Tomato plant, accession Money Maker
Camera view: bottom (45 deg); turntable rotation: 330 degrees
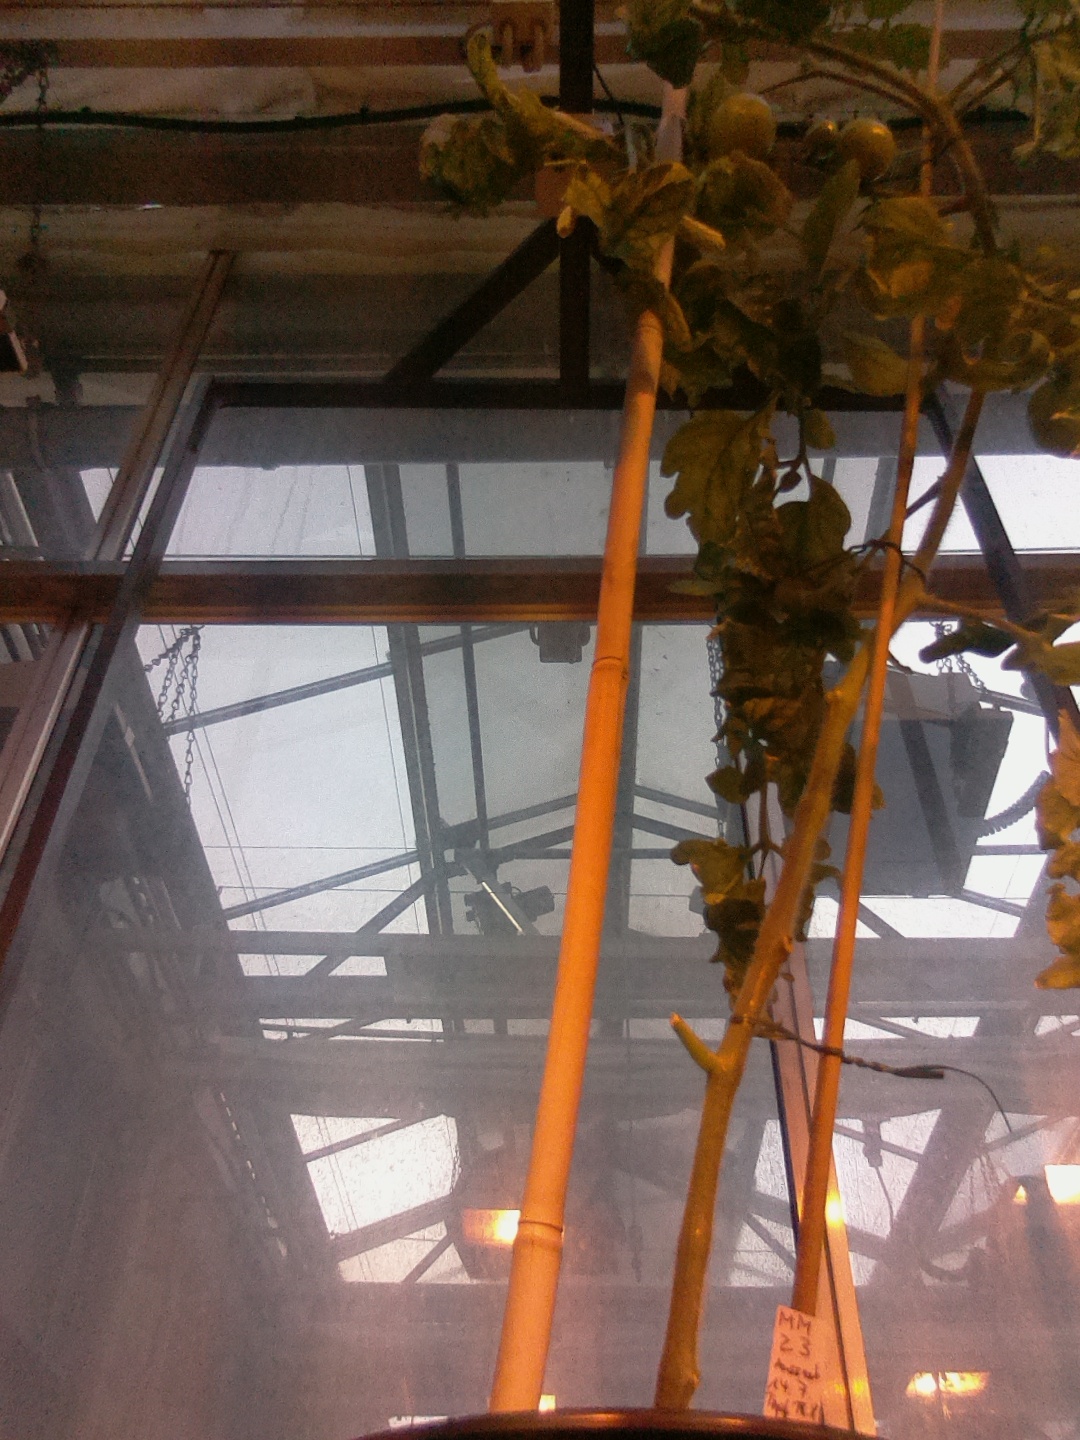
BBCH growth stage 79: 90% -100% of final fruit size